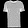
Label: T - shirt / top